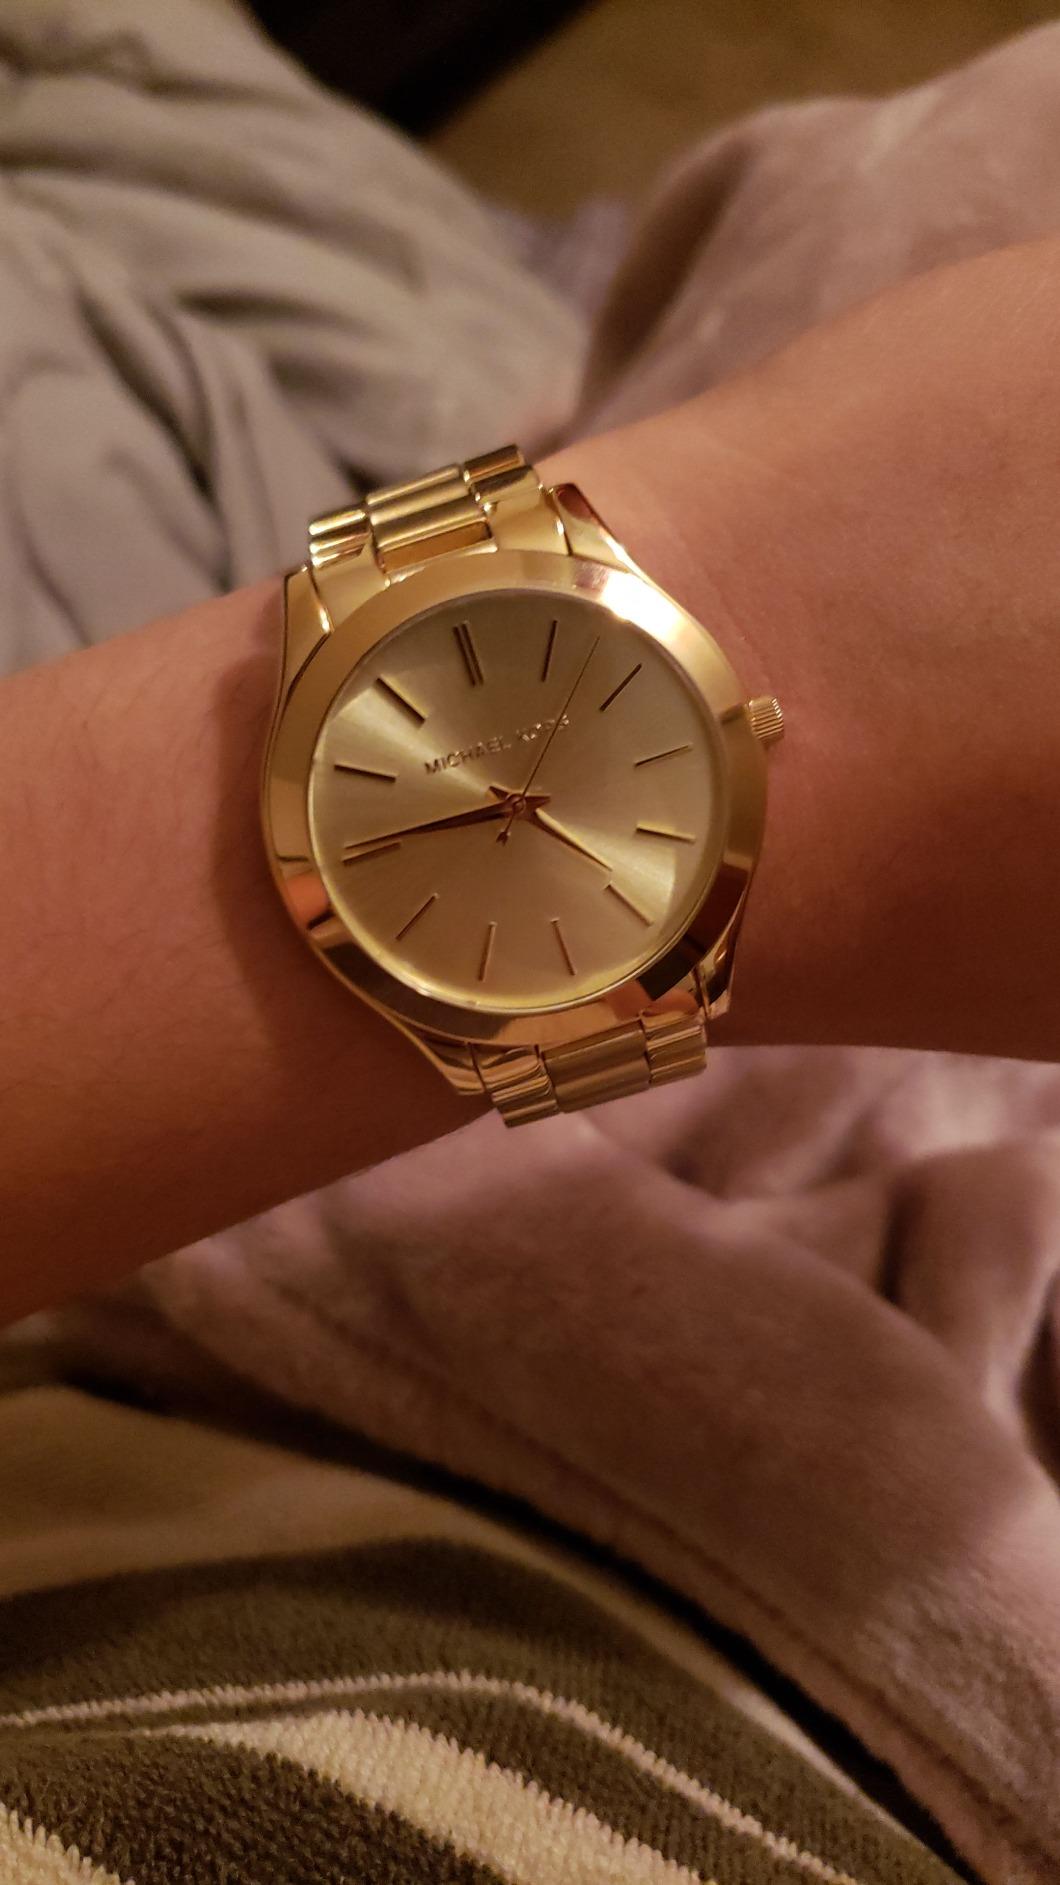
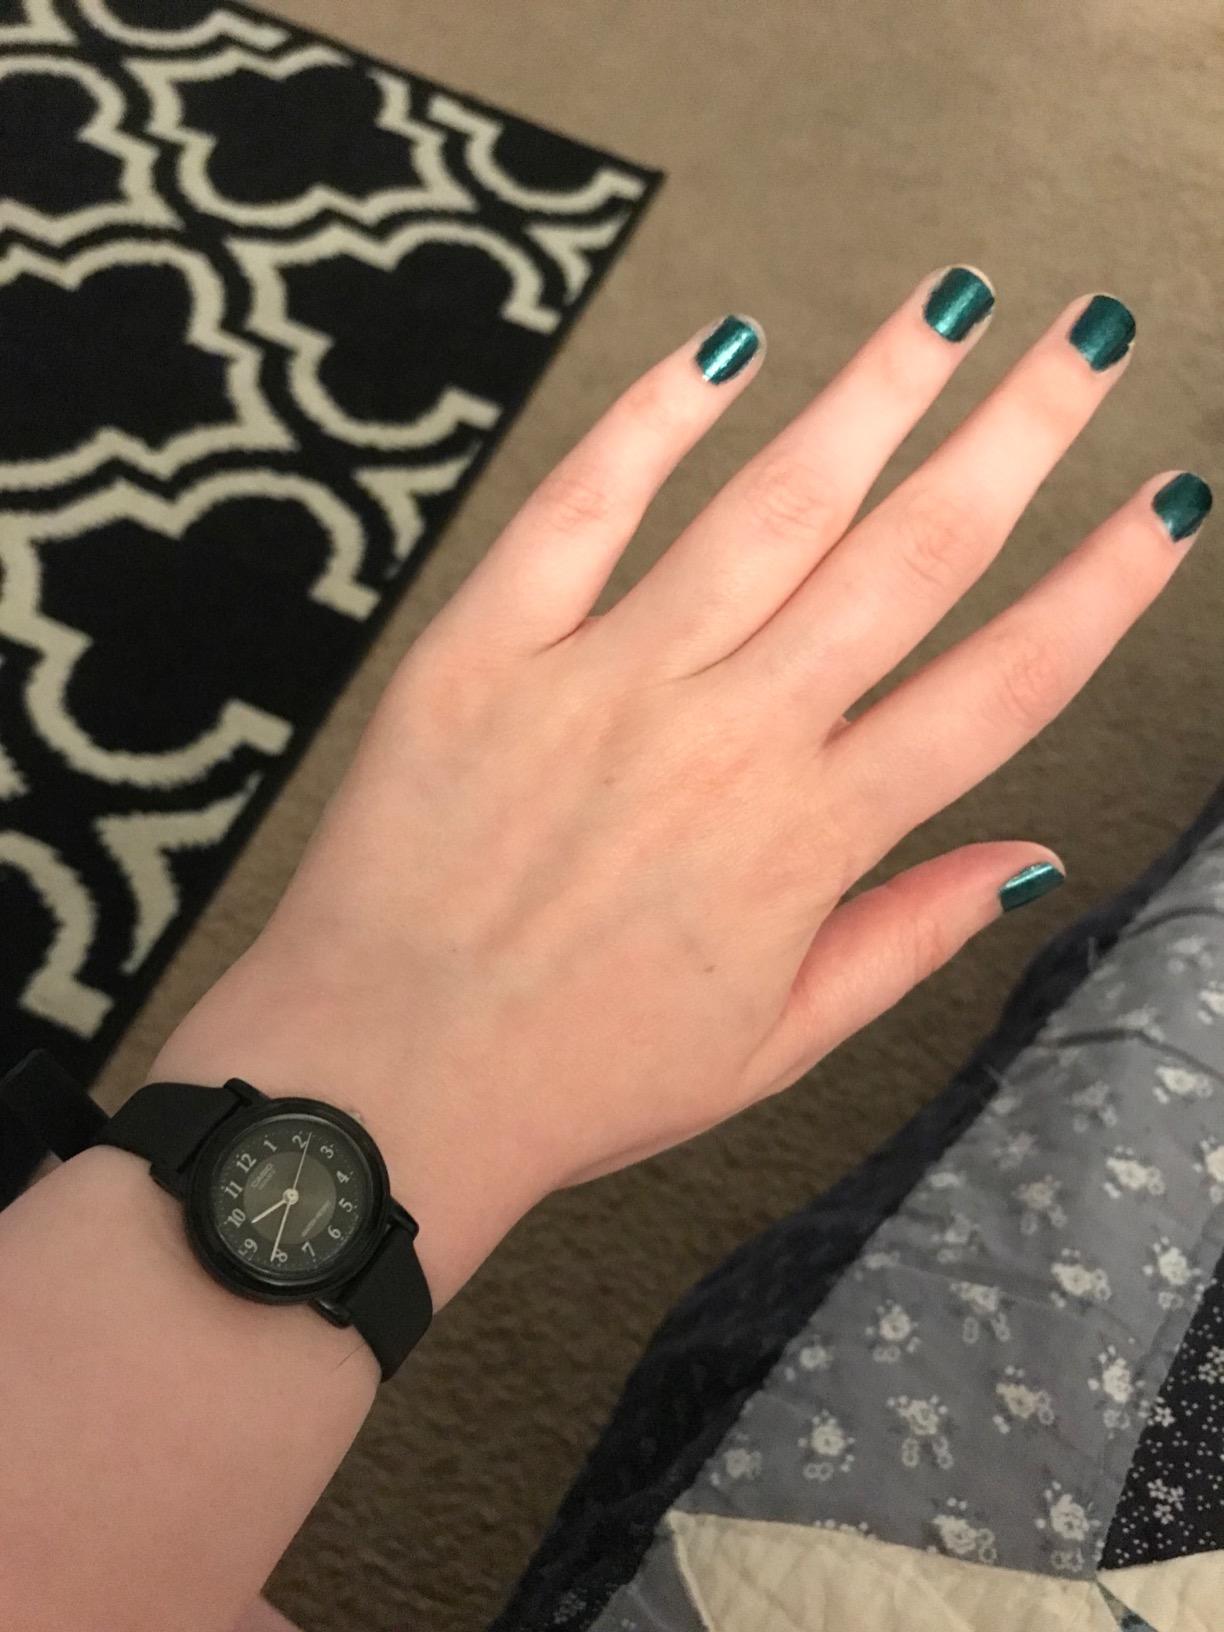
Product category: accessories_watch
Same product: no